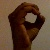
The image shows a hand gesture representing the letter 'O' in Indian Sign Language.